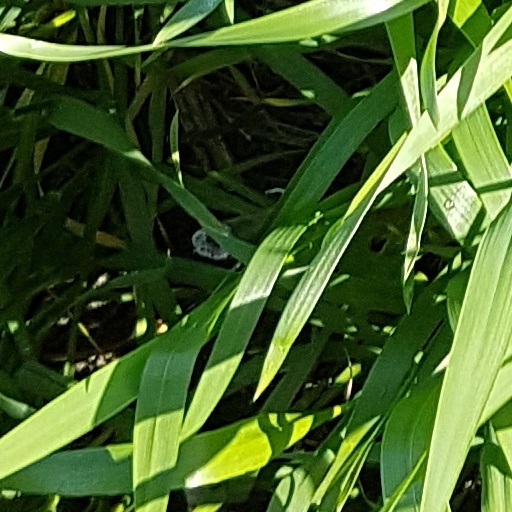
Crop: wheat